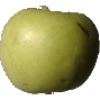
Label: Apple Golden 3